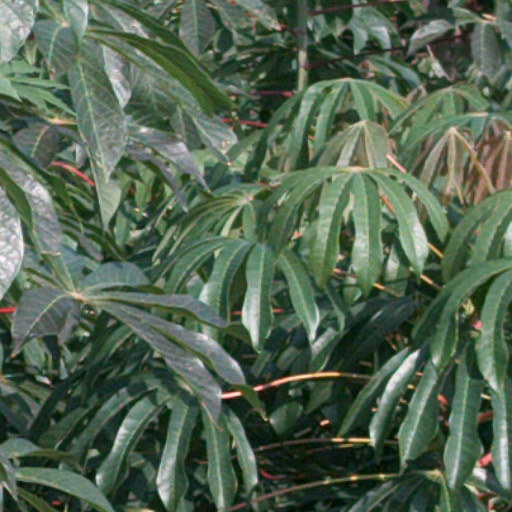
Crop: cassava